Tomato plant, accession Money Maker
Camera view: vertical (180 deg); turntable rotation: 120 degrees
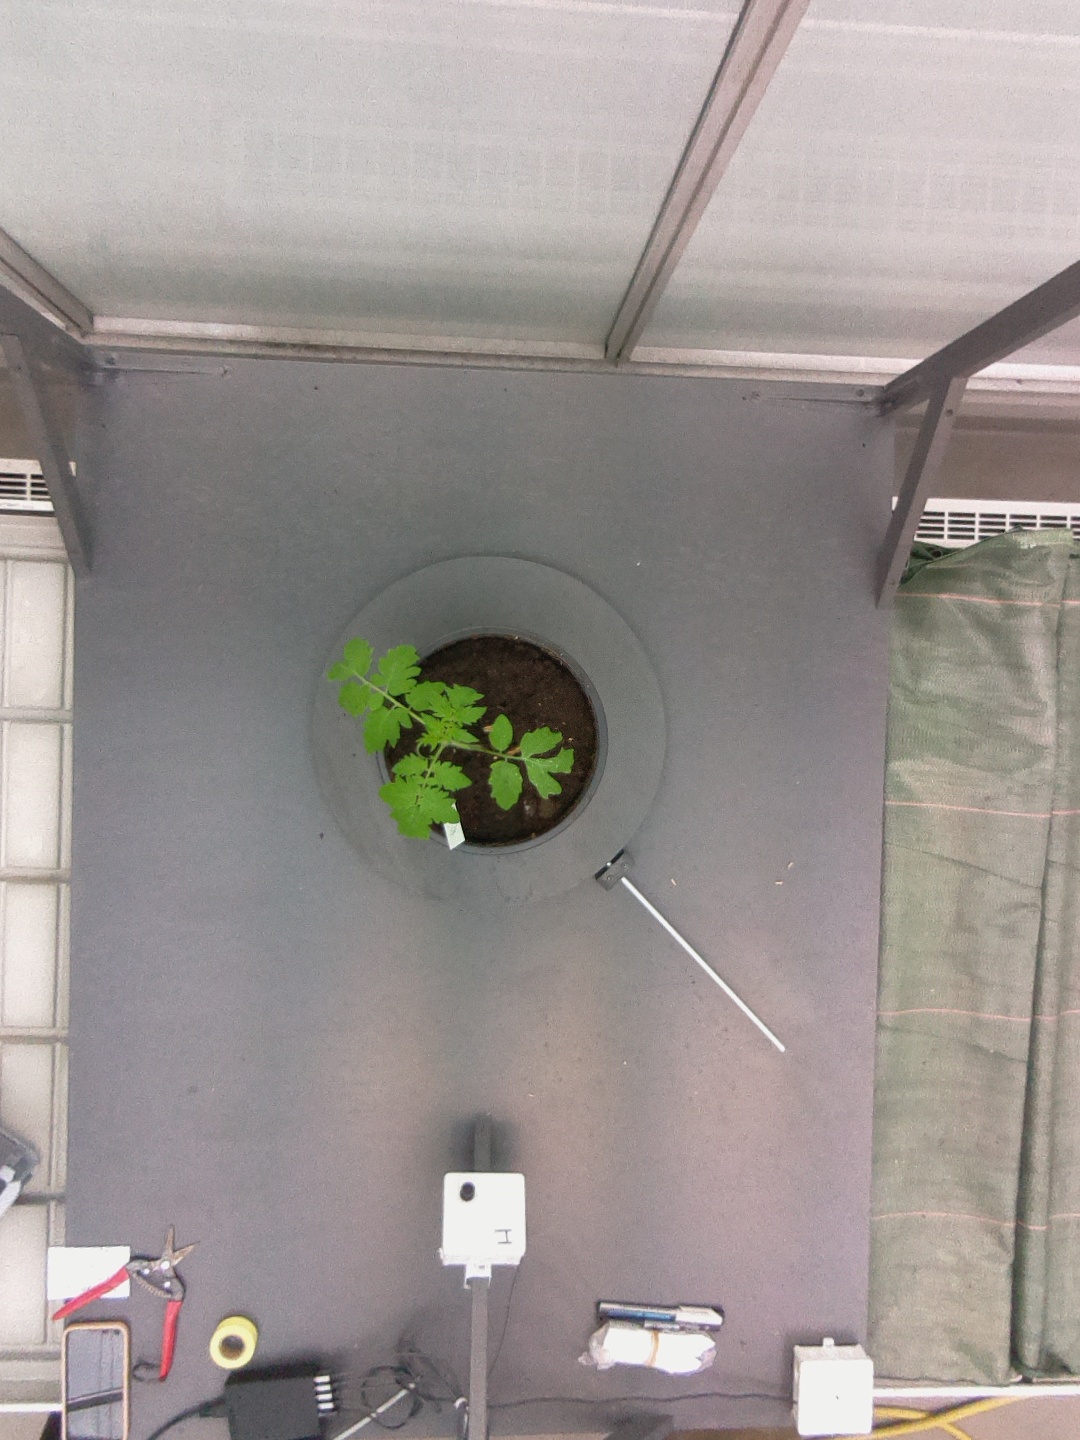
BBCH growth stage 13: 6 of true leaves visible